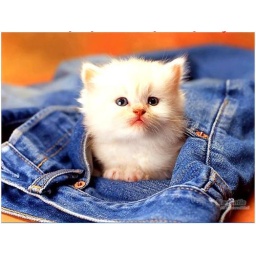
cat in blue jeans